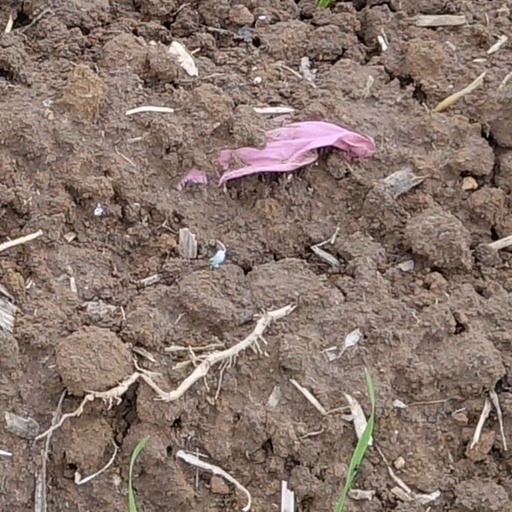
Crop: wheat